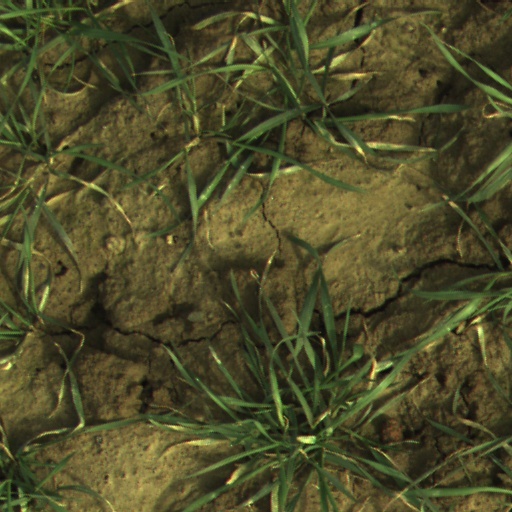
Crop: wheat